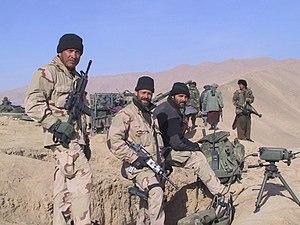
Le siège de Kunduz ou combats de la poche de Kunduz est une bataille de la campagne afghane de 2001. Elle a duré du 11 au 23 novembre et se termine par une victoire des Américains et de l'Alliance du Nord. Les Talibans subissent des pertes très lourdes et la bataille marque un net affaiblissement des Taliban dans le nord du pays. Ils n'y lanceront plus d'opérations importantes dans la région avant les opérations de 2006-2007.